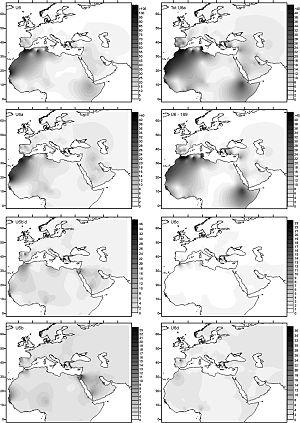
L'haplogroupe U est un haplogroupe d'ADN mitochondrial humain (ADNmt). Le clade est issu de l'haplogroupe R, probablement au début du Paléolithique supérieur. Ses différentes sous-clades sont largement répandues dans l'Europe du Nord et de l'Est, l'Asie centrale, de l'Ouest et du Sud, ainsi qu'en Afrique du Nord, dans la Corne de l'Afrique et dans les îles Canaries.